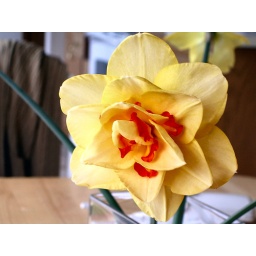
flower in my house